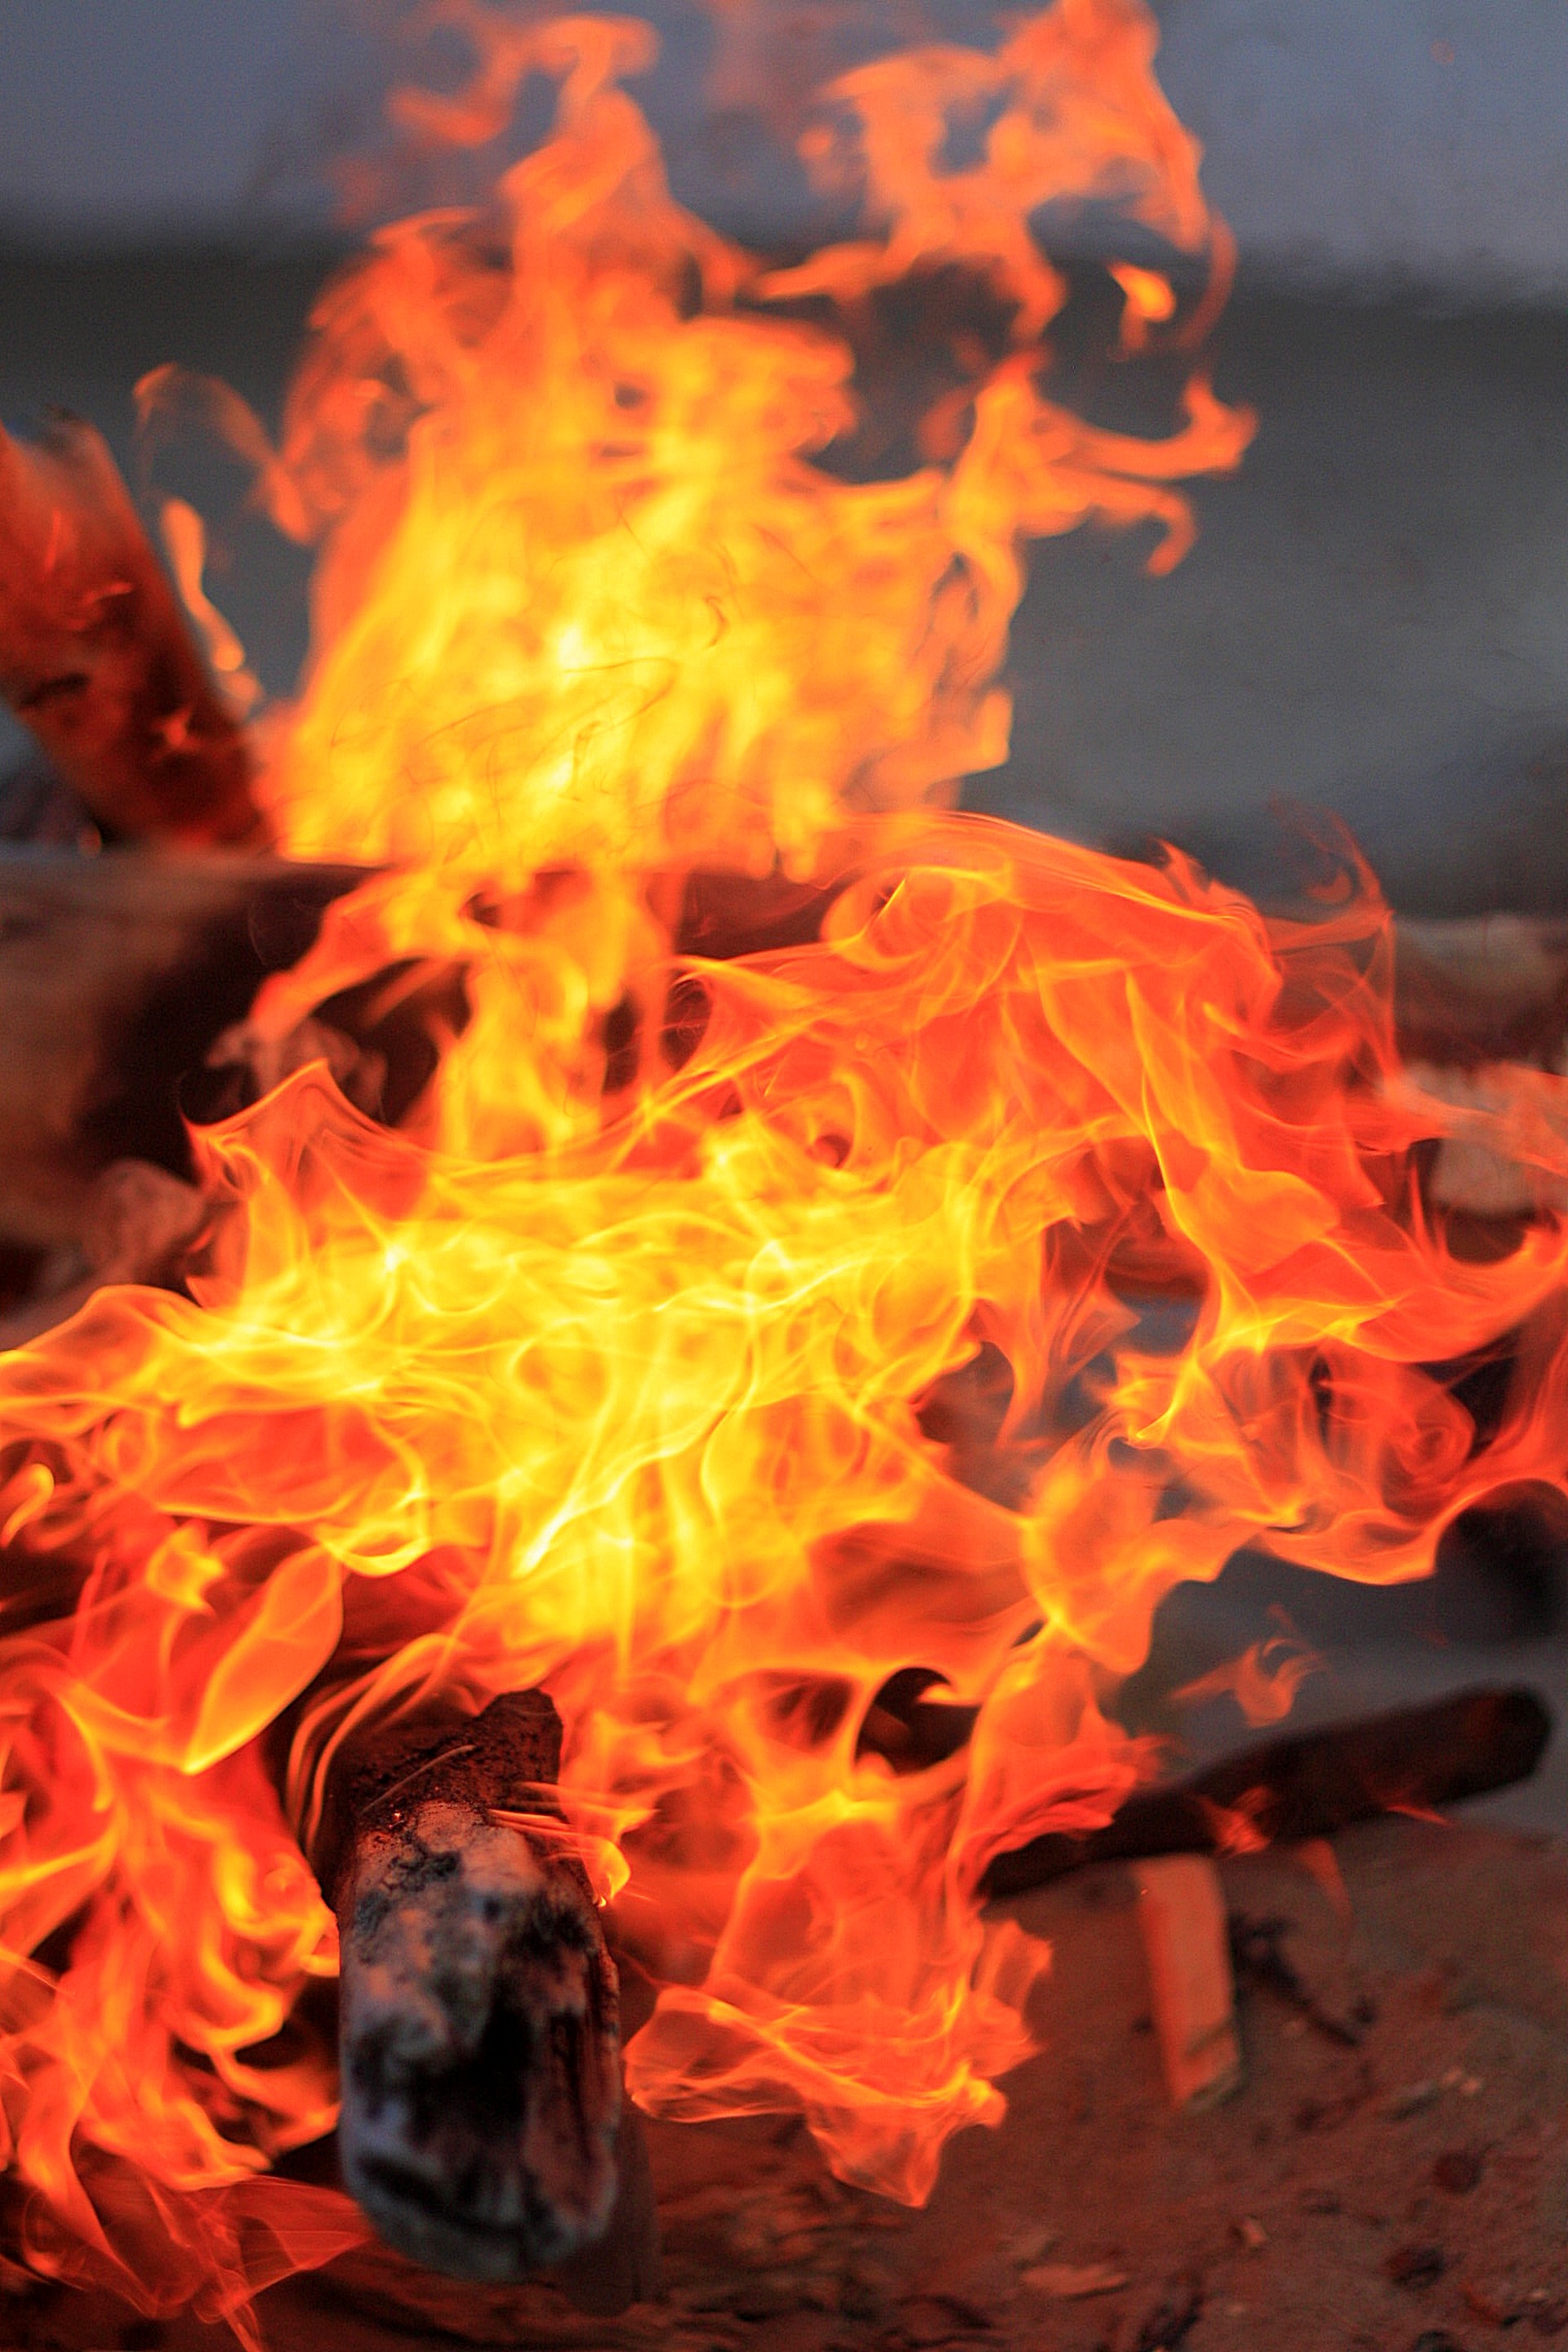
summer, orange, flame, fire, firewood, ash, campfire, tourism, bonfire, burn, font, fever, burns, koster, coals, geological phenomenon